Israeli-occupied territories

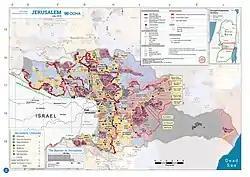
2018 United Nations map of the area, showing the Israeli occupation arrangements.

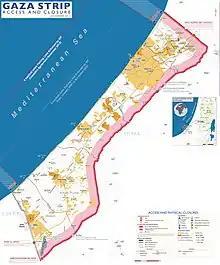
Map of the Gaza Strip

Jerusalem has created additional issues in relation to the question of whether or not it is occupied territory. The 1947 UN Partition Plan had contemplated that all of Jerusalem would be an international city within an international area that included Bethlehem for at least ten years, after which the residents would be allowed to conduct a referendum and the issue could be re-examined by the Trusteeship Council.